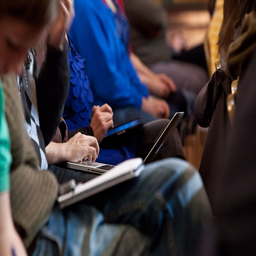
Several people are sitting on a row while using electronic devices.
A group of people sitting next to each other.
A group of people working on laptop computers
People are looking at laptops in the middle of a class.
Several people sitting down with laptops on their legs.